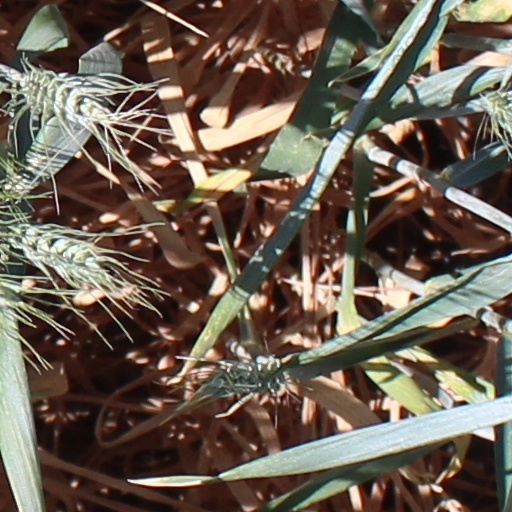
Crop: wheat